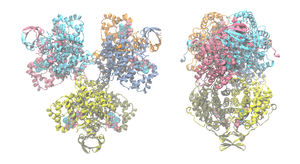
La citrate synthase est une acyltransférase qui catalyse la réaction :